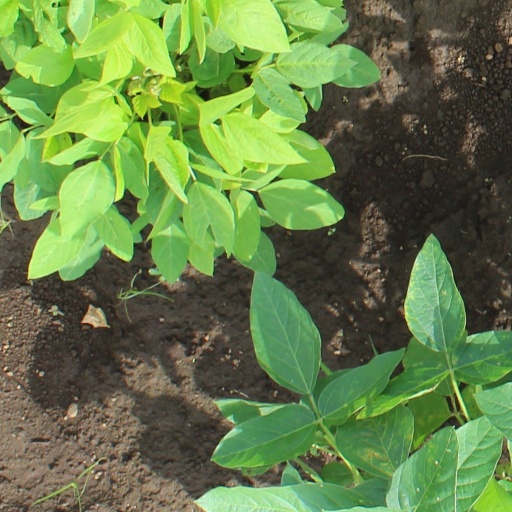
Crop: soybean